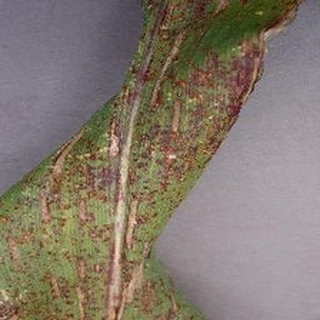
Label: corn_northern_leaf_blight